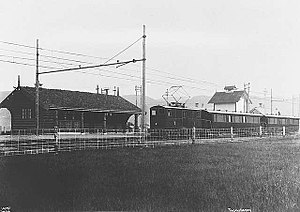
Bårdshaug Station
Bårdshaug Station er en jernbanestation på Thamshavnbanen, der ligger i Bårdshaug i Orkdal kommune i Norge.